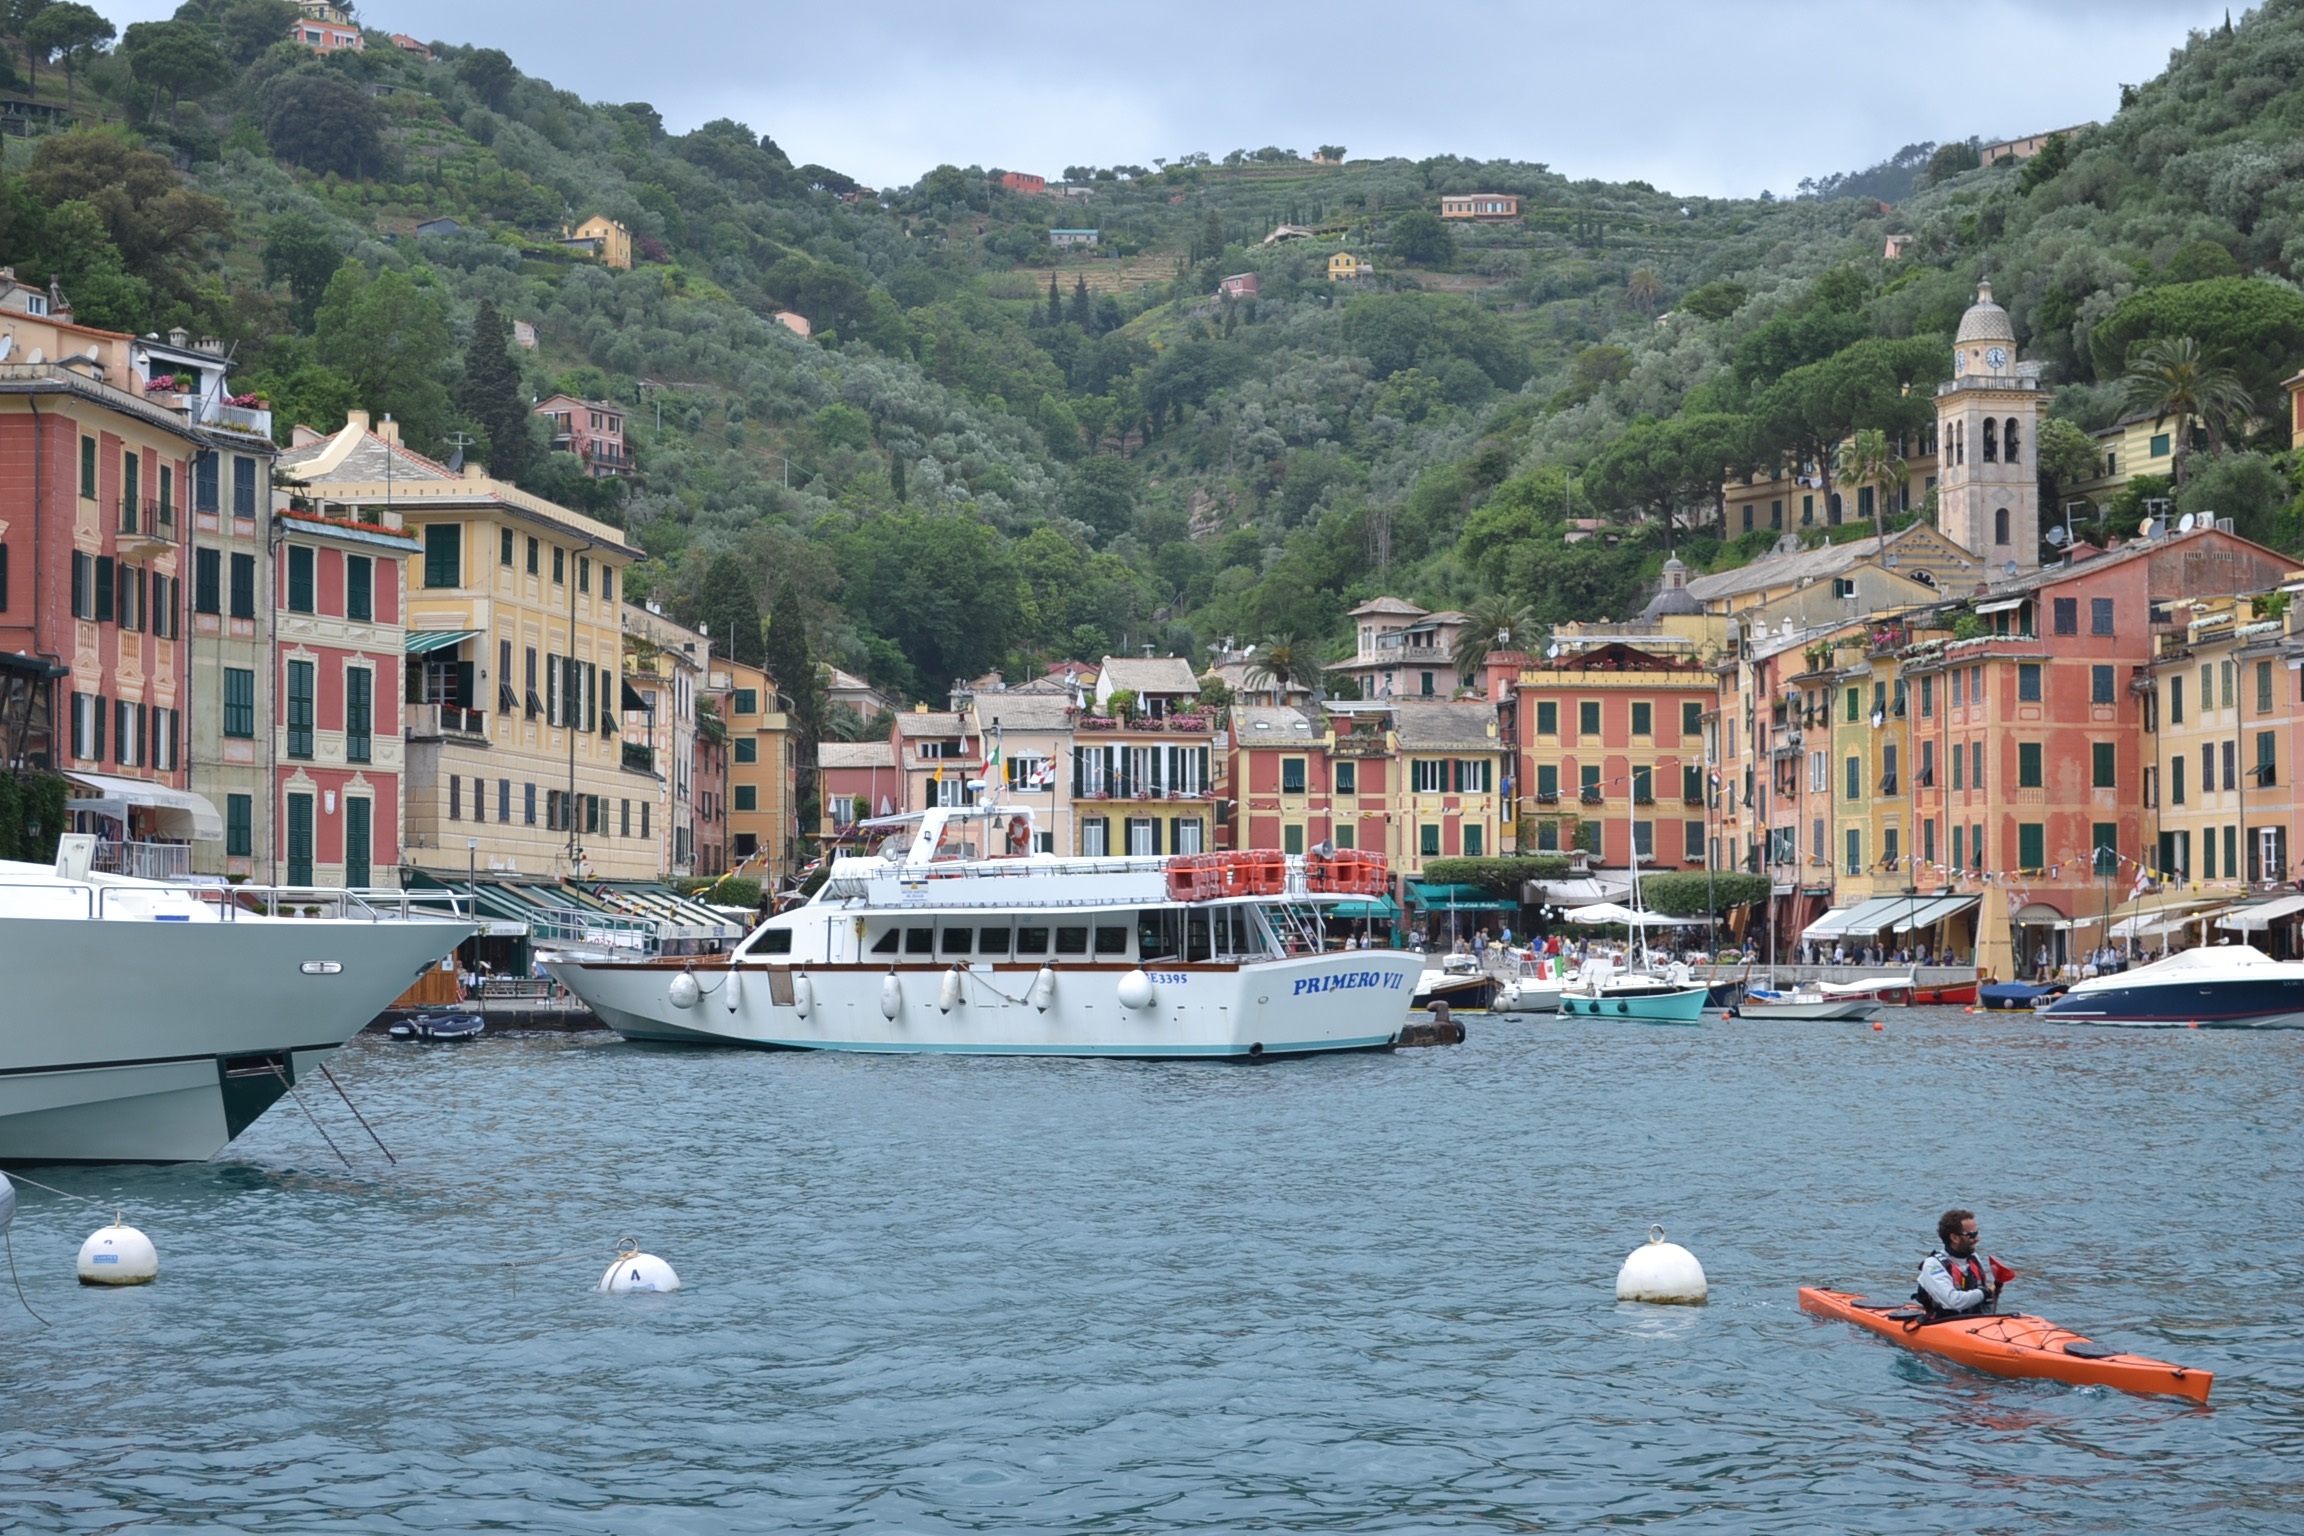
landscape, sea, coast, boat, river, vacation, travel, vehicle, bay, italy, harbor, boating, watercraft, portofino, liguria, passenger ship